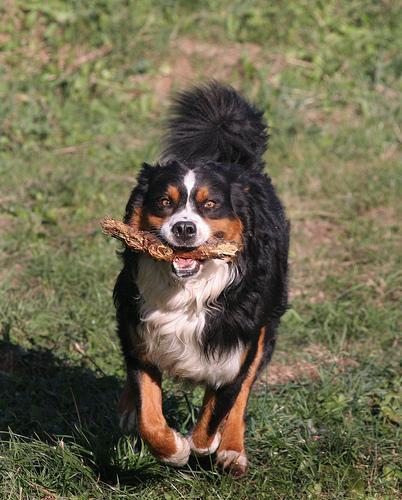
Appenzeller